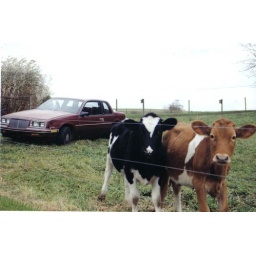
cows in a car field